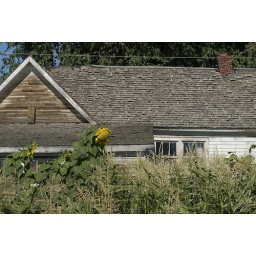
The house has seen better days. The sun flowers appeared healthy. Co-existence along a rural road in Montana.